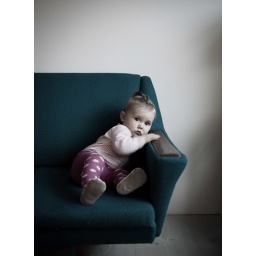
girl in green